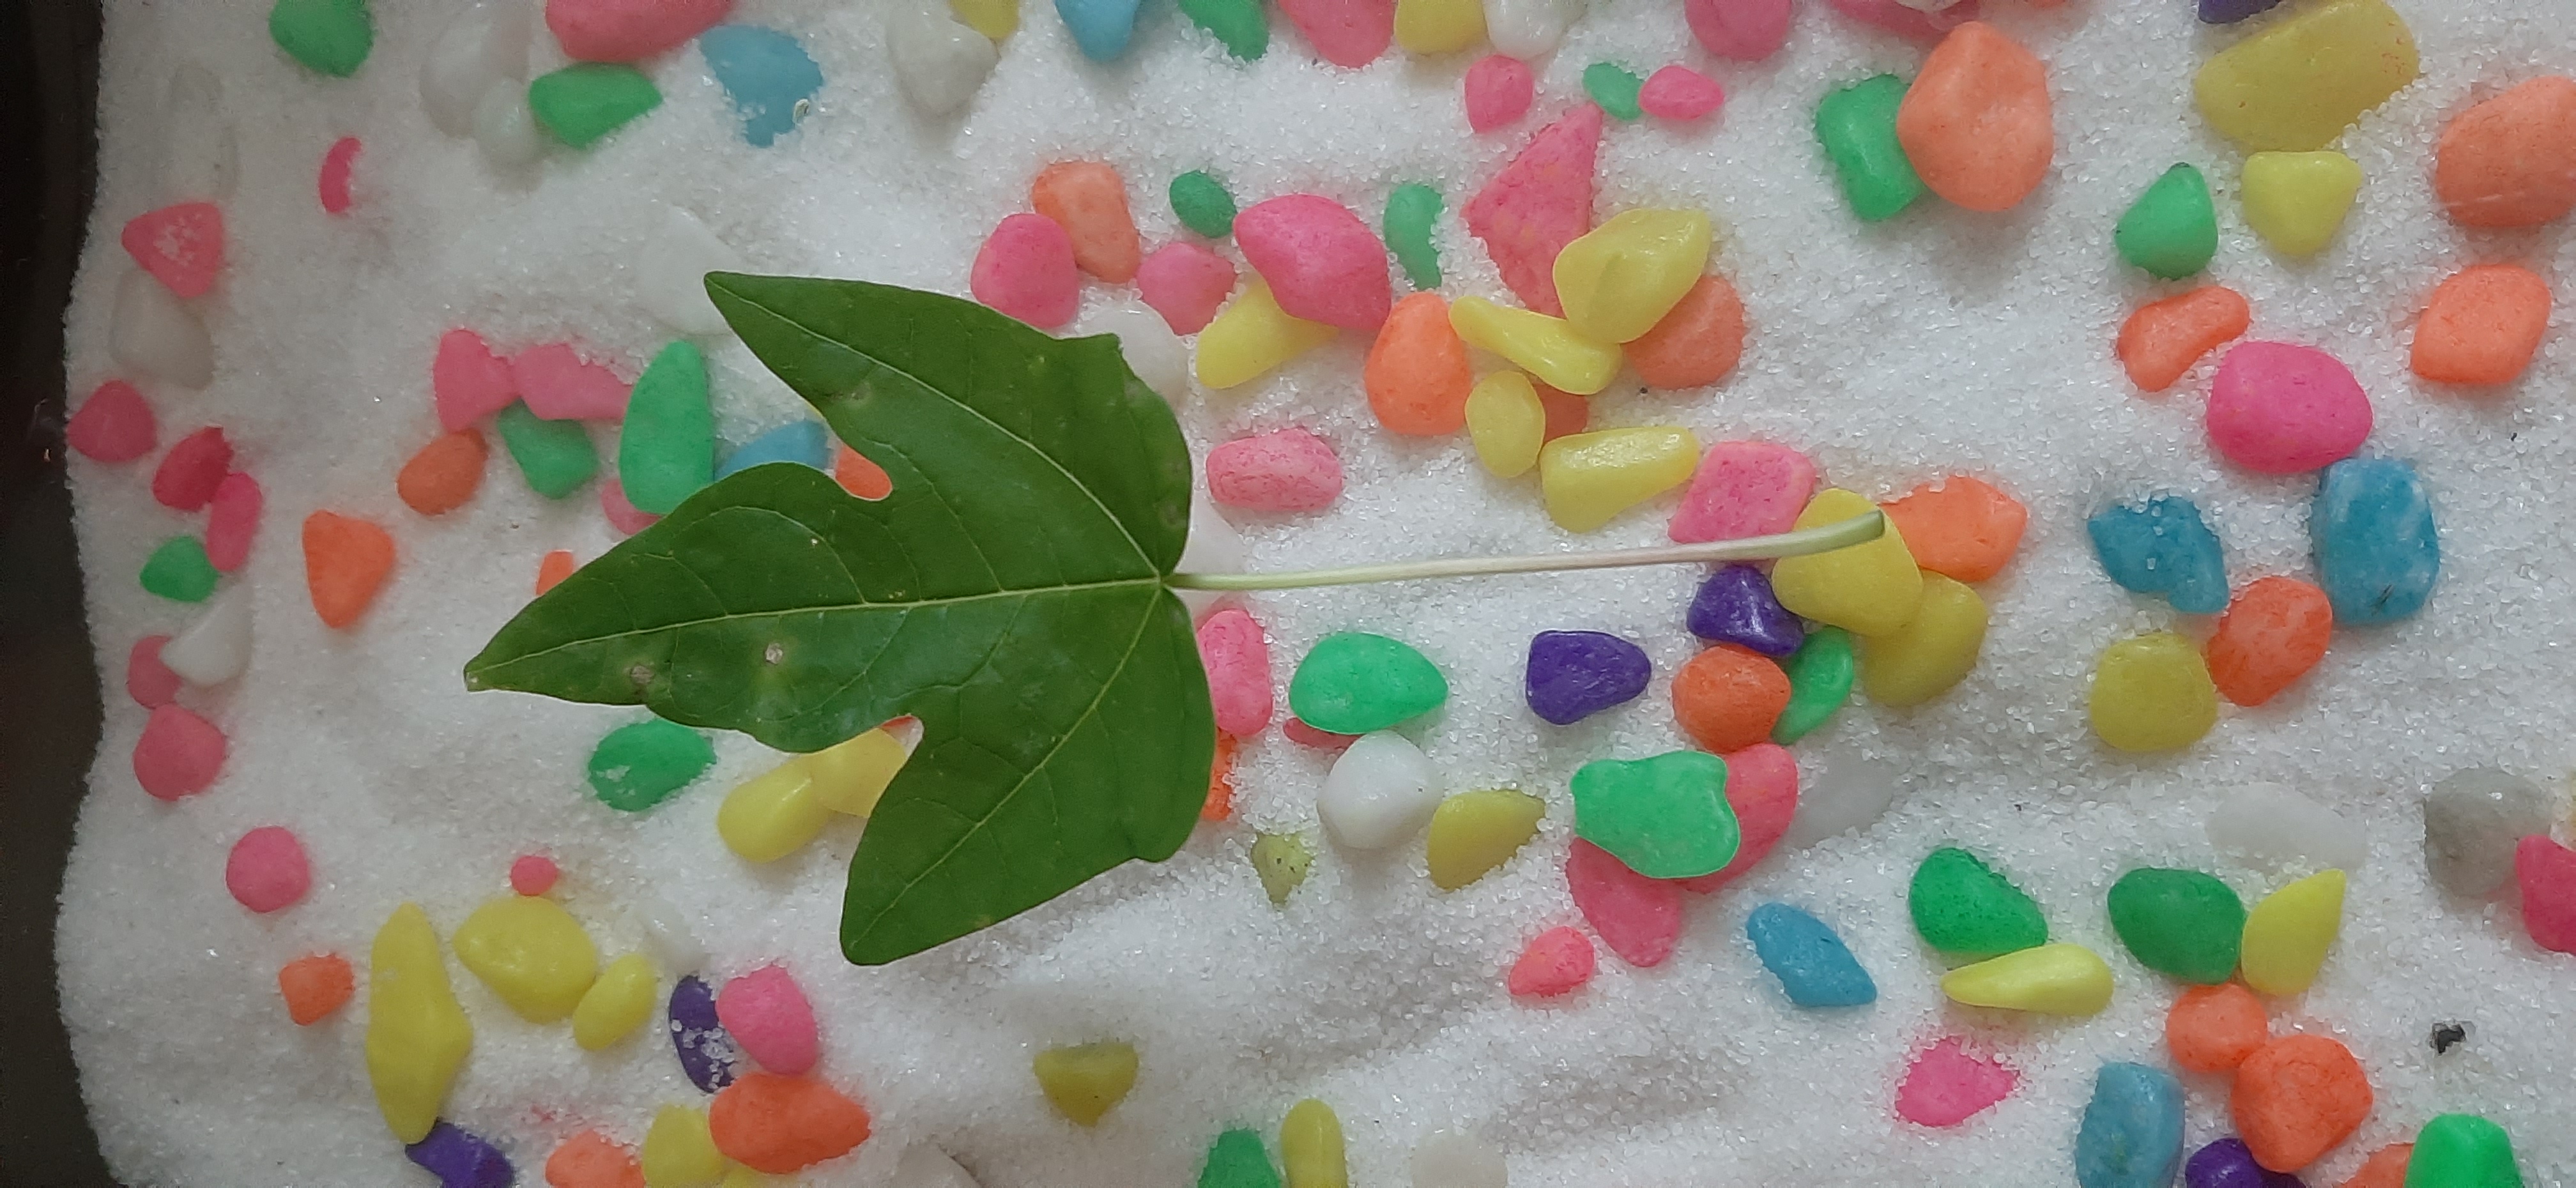
Plant: Papaya